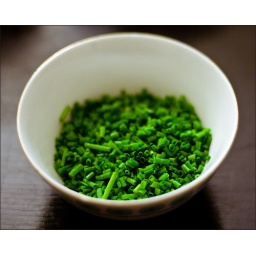
A tiny bowl of green for this week's theme in the Austin group.